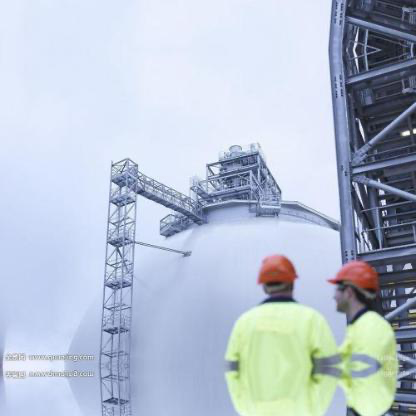
Objects in the image:
label: helmet
label: helmet